VMFA-211

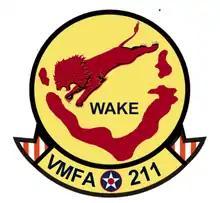
VMFA-211 squadron insignia

Marine Fighter Attack Squadron 211 (VMFA-211) is a United States Marine Corps fighter attack squadron, currently consisting of F-35B Lightning II stealth STOVL strike fighter jets. Known as the "Wake Island Avengers" and the "Bastion Defenders", the squadron is based at Marine Corps Air Station Yuma, Arizona and falls under the command of Marine Aircraft Group 13 (MAG-13) and the 3rd Marine Aircraft Wing (3rd MAW).